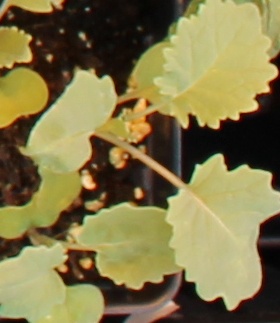
Label: Canola